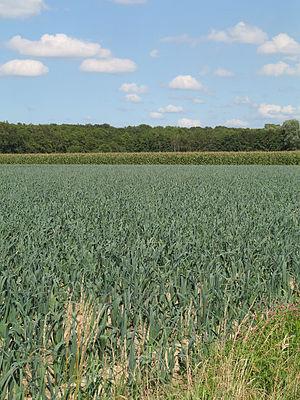
Champ de poireaux à Houthulst, Flandre Occidentale, Belgique